Wedding customs by country

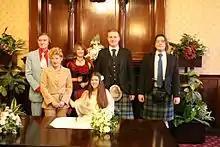
A traditional Scottish wedding

Scotland is a popular place for young English couples to get married since, in Scotland, parents' permission is not required if both the bride and groom are old enough to be legally married (16). In England, it was the case that if either was 16 or 17 then the permission of parents had to be sought. Thus Scotland, and especially the blacksmith's at Gretna Green, became a very popular place for couples to elope to, especially those under 18 and usually living in England. In the year 2000, Gretna Green still hosted 17% of all weddings in Scotland.